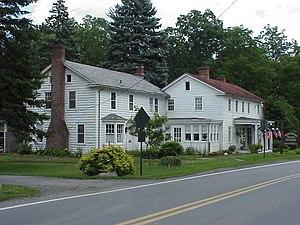
Maison de Peters dans l'aire de loisirs nationale du Delaware Water Gap, Pennsylvanie, États-Unis